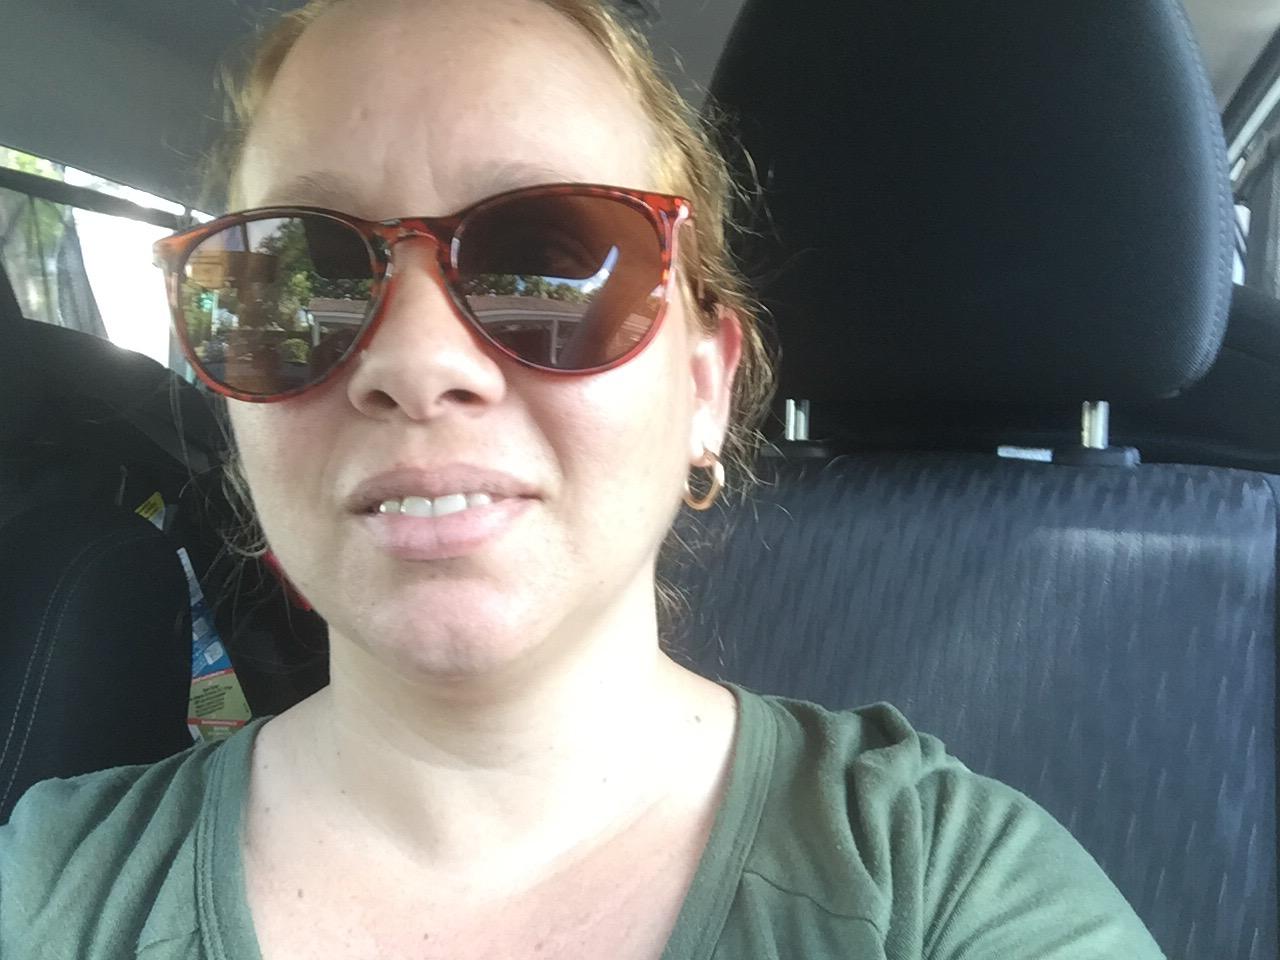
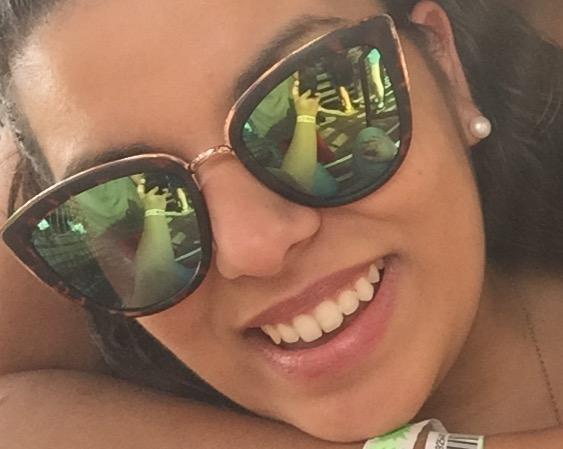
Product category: accessories_sunglasses
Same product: no